John Deal (soccer)

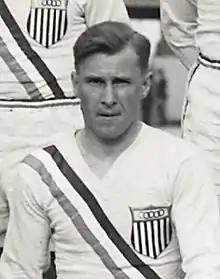
John Deal in 1928

Jack Deal (April 5, 1905 – February 1983) was a former U.S. soccer forward. He played five seasons in the American Soccer League and earned two caps with the U.S. national team, one at the 1928 Summer Olympics.